Zither

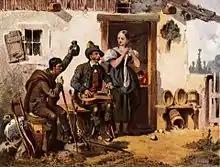
Zitherist before 1850 in Ausseerland, Styria, playing a "Salzburg"-style instrument

In Europe and other more northern and western regions, early zithers were more similar to the modern mountain dulcimer, having long, usually rectangular, sound boxes, with one or more melody strings and several unfretted drone strings. Some of these employed movable bridges similar to the Japanese koto, used for retuning the drone strings. The Alpine "Scheitholt" furnishes an example of this older type of European zither. By the late 18th century, two principal varieties of European concert zither had developed, known as the "Salzburg zither" (with a rounded side away from the player), and the "Mittenwald zither" (with both sides rounded). Both styles are still found in concert zithers today, although the Salzburg style has become by far the most common.